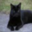
Label: cat